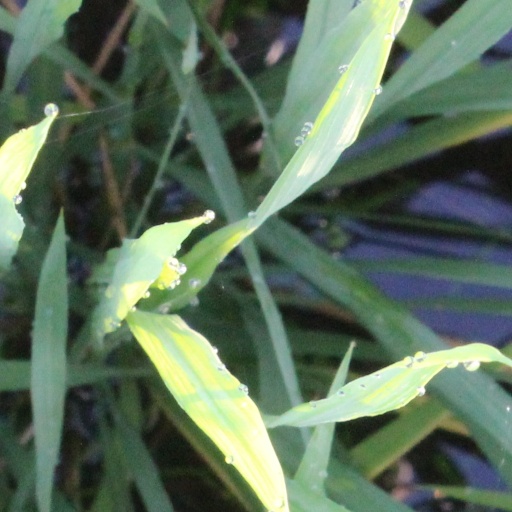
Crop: rice